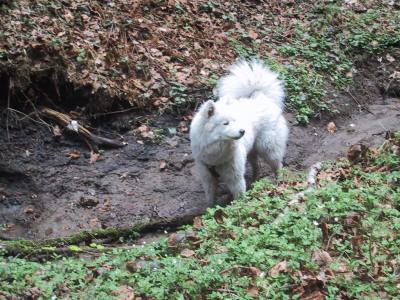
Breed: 2192-n000088-Samoyed